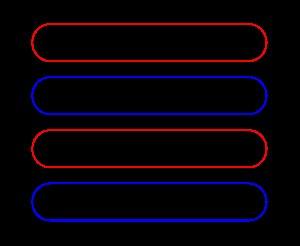
En algèbre linéaire, l'espace colonne d'une matrice A est l'espace engendré par toutes les combinaisons linéaires de ses vecteurs colonne. L'espace colonne d'une matrice est l'image de l'application linéaire correspondante.